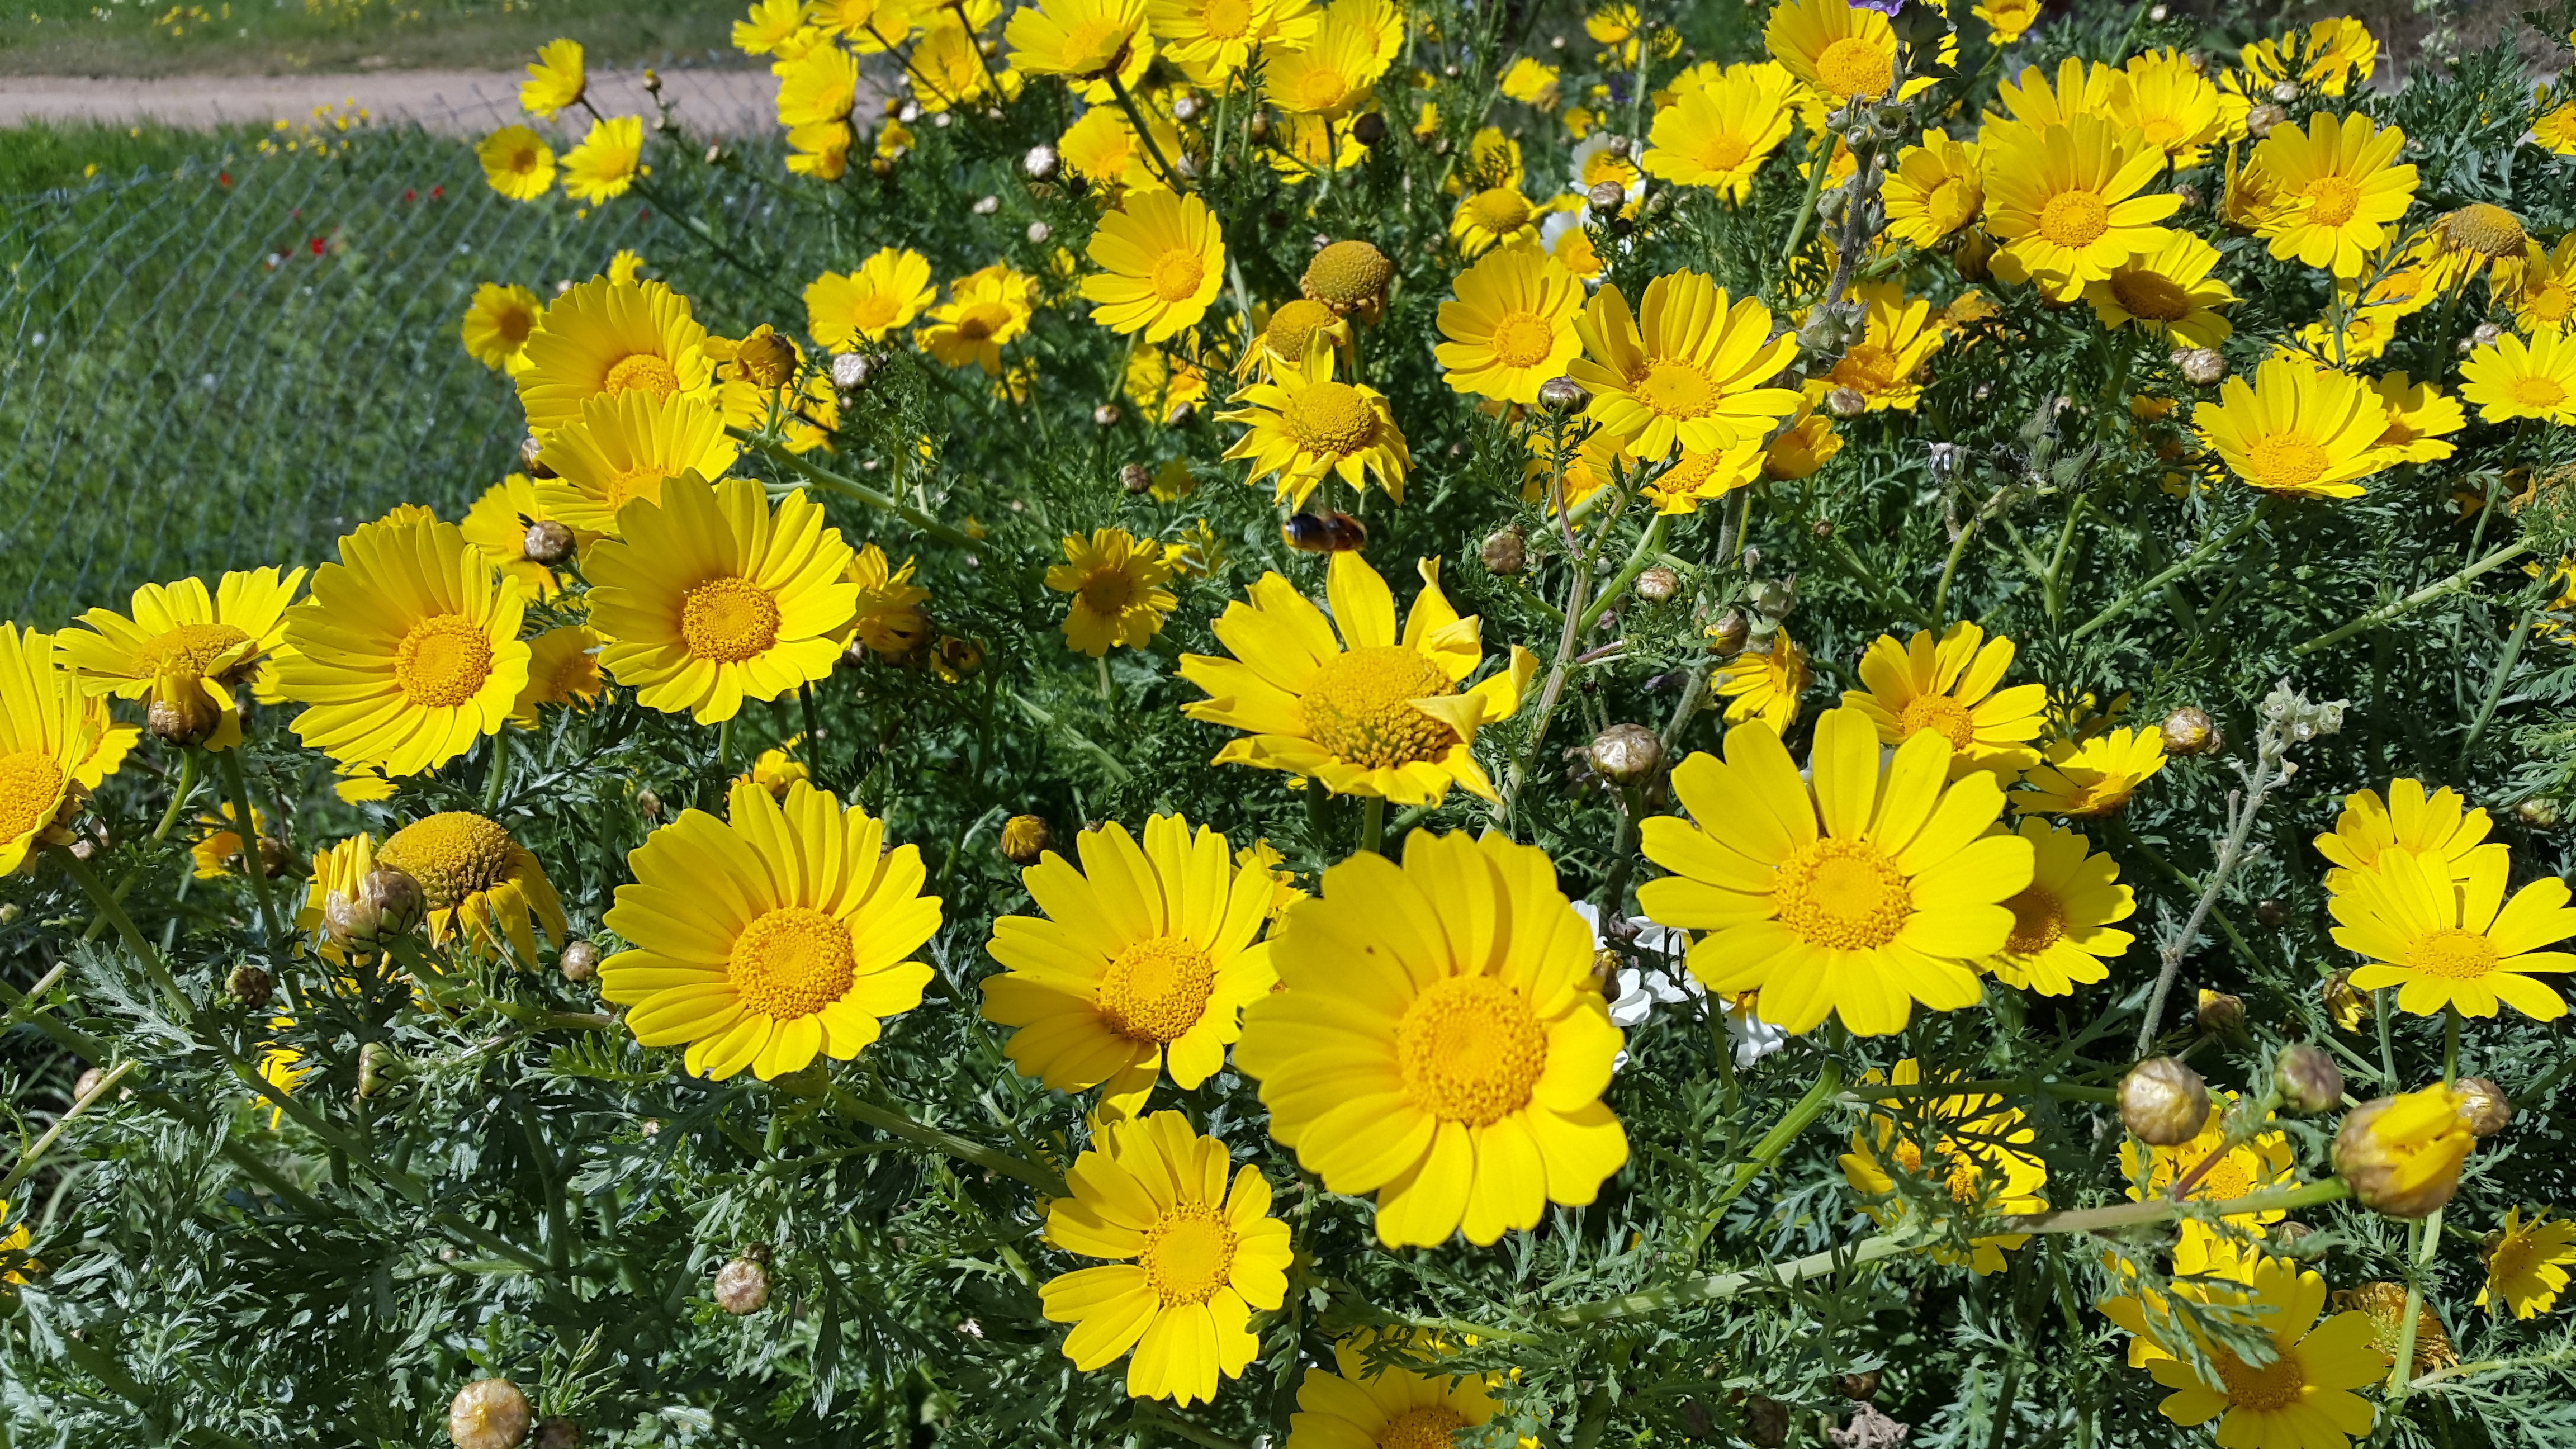
plant, field, meadow, flower, herb, yellow, flora, wildflower, mallorca, spring flowers, flowering plant, daisy family, calendula, annual plant, land plant